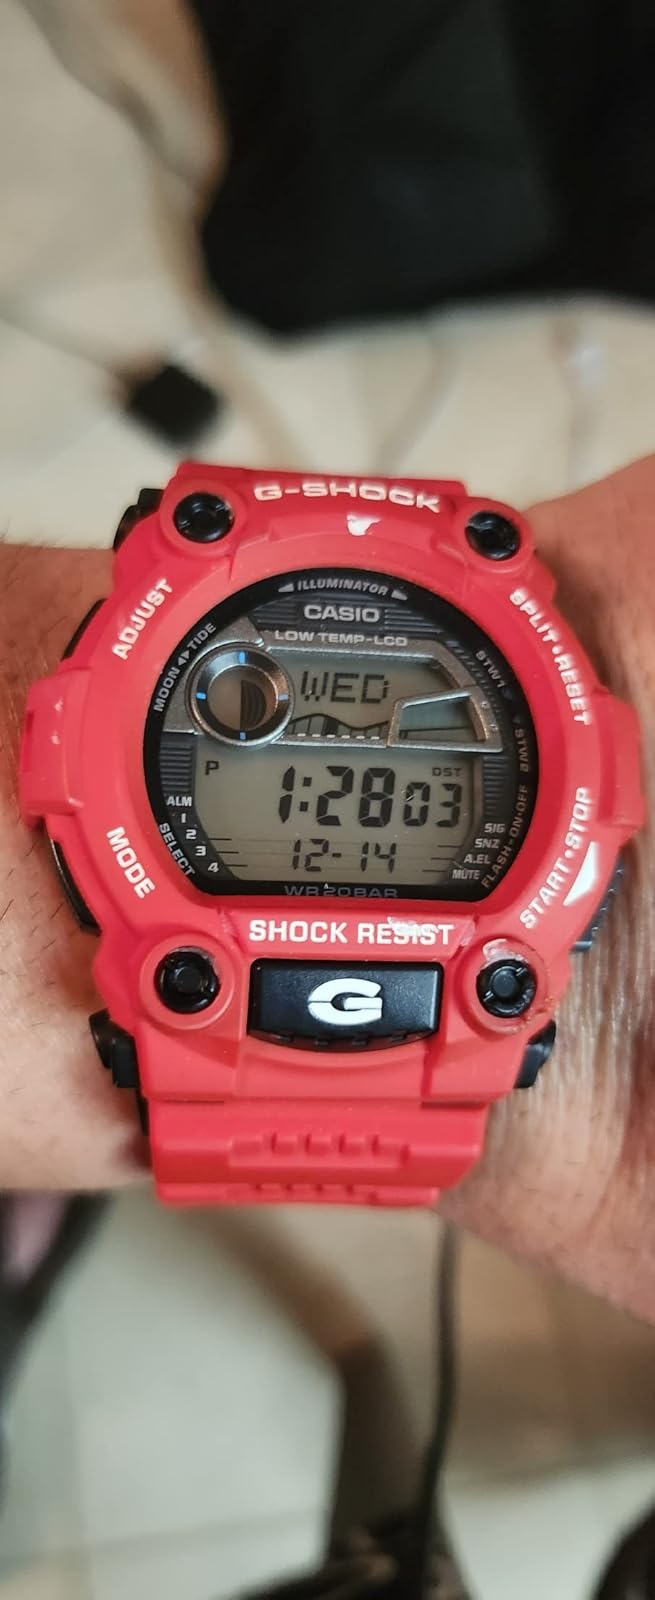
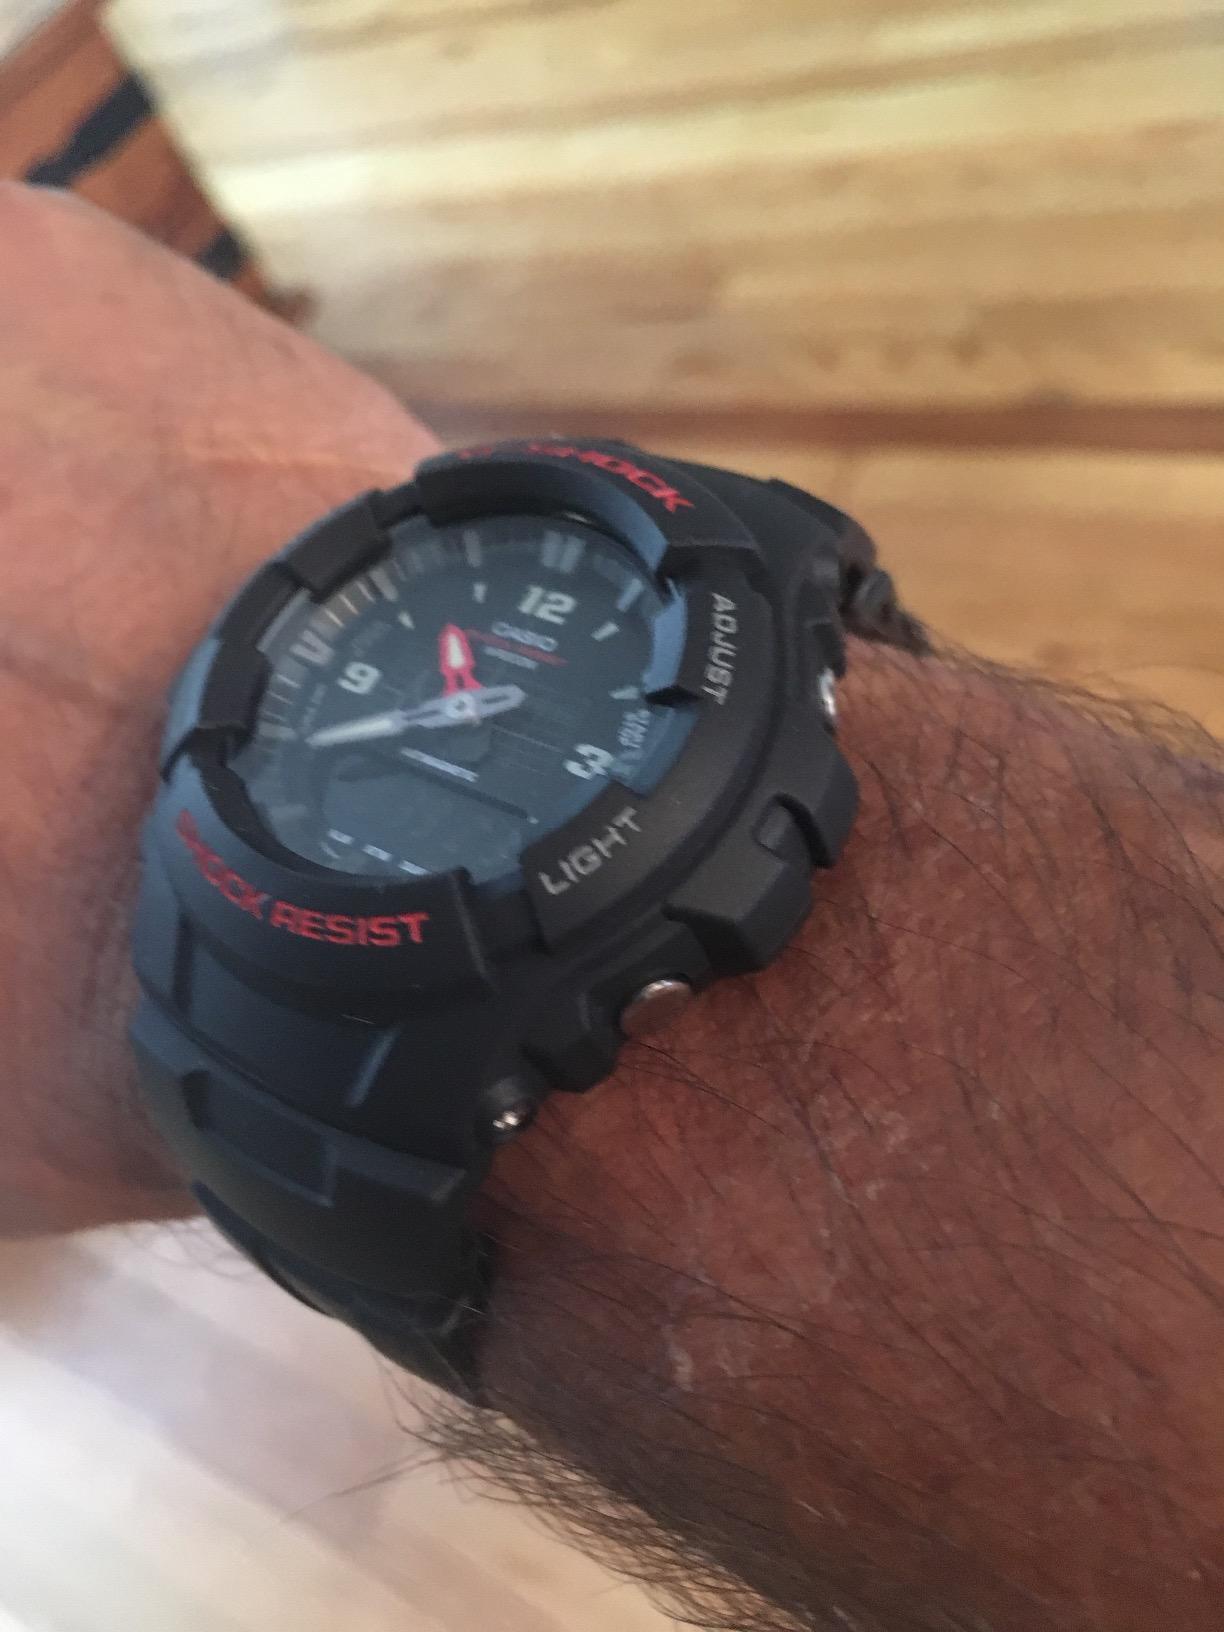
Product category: accessories_watch
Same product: no